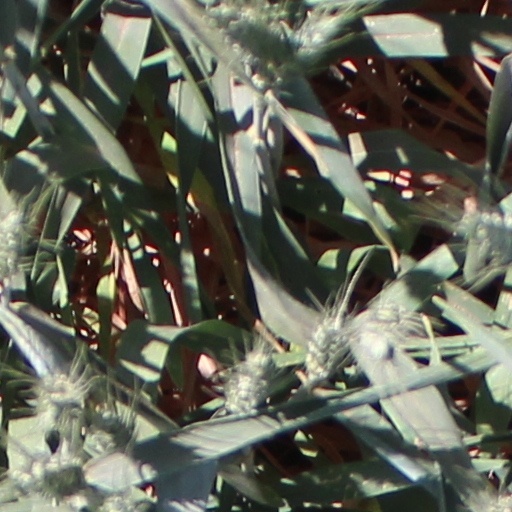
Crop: wheat